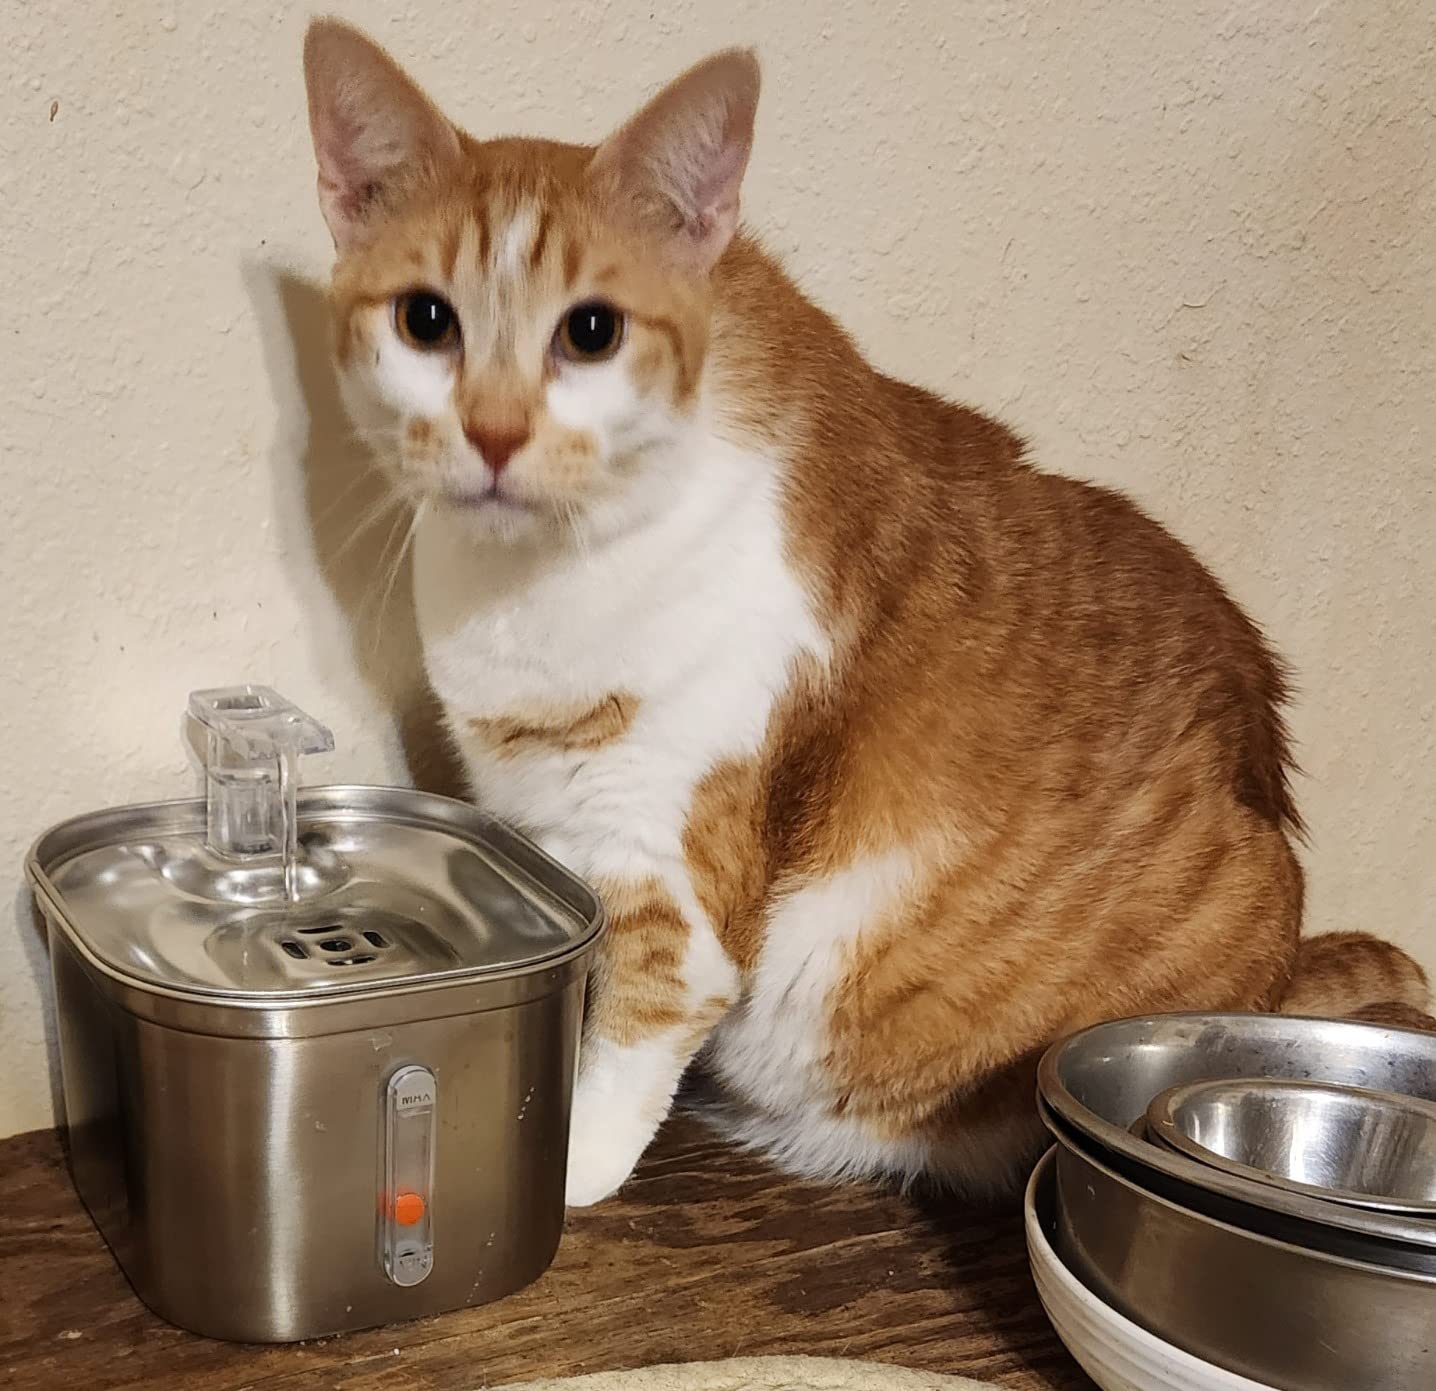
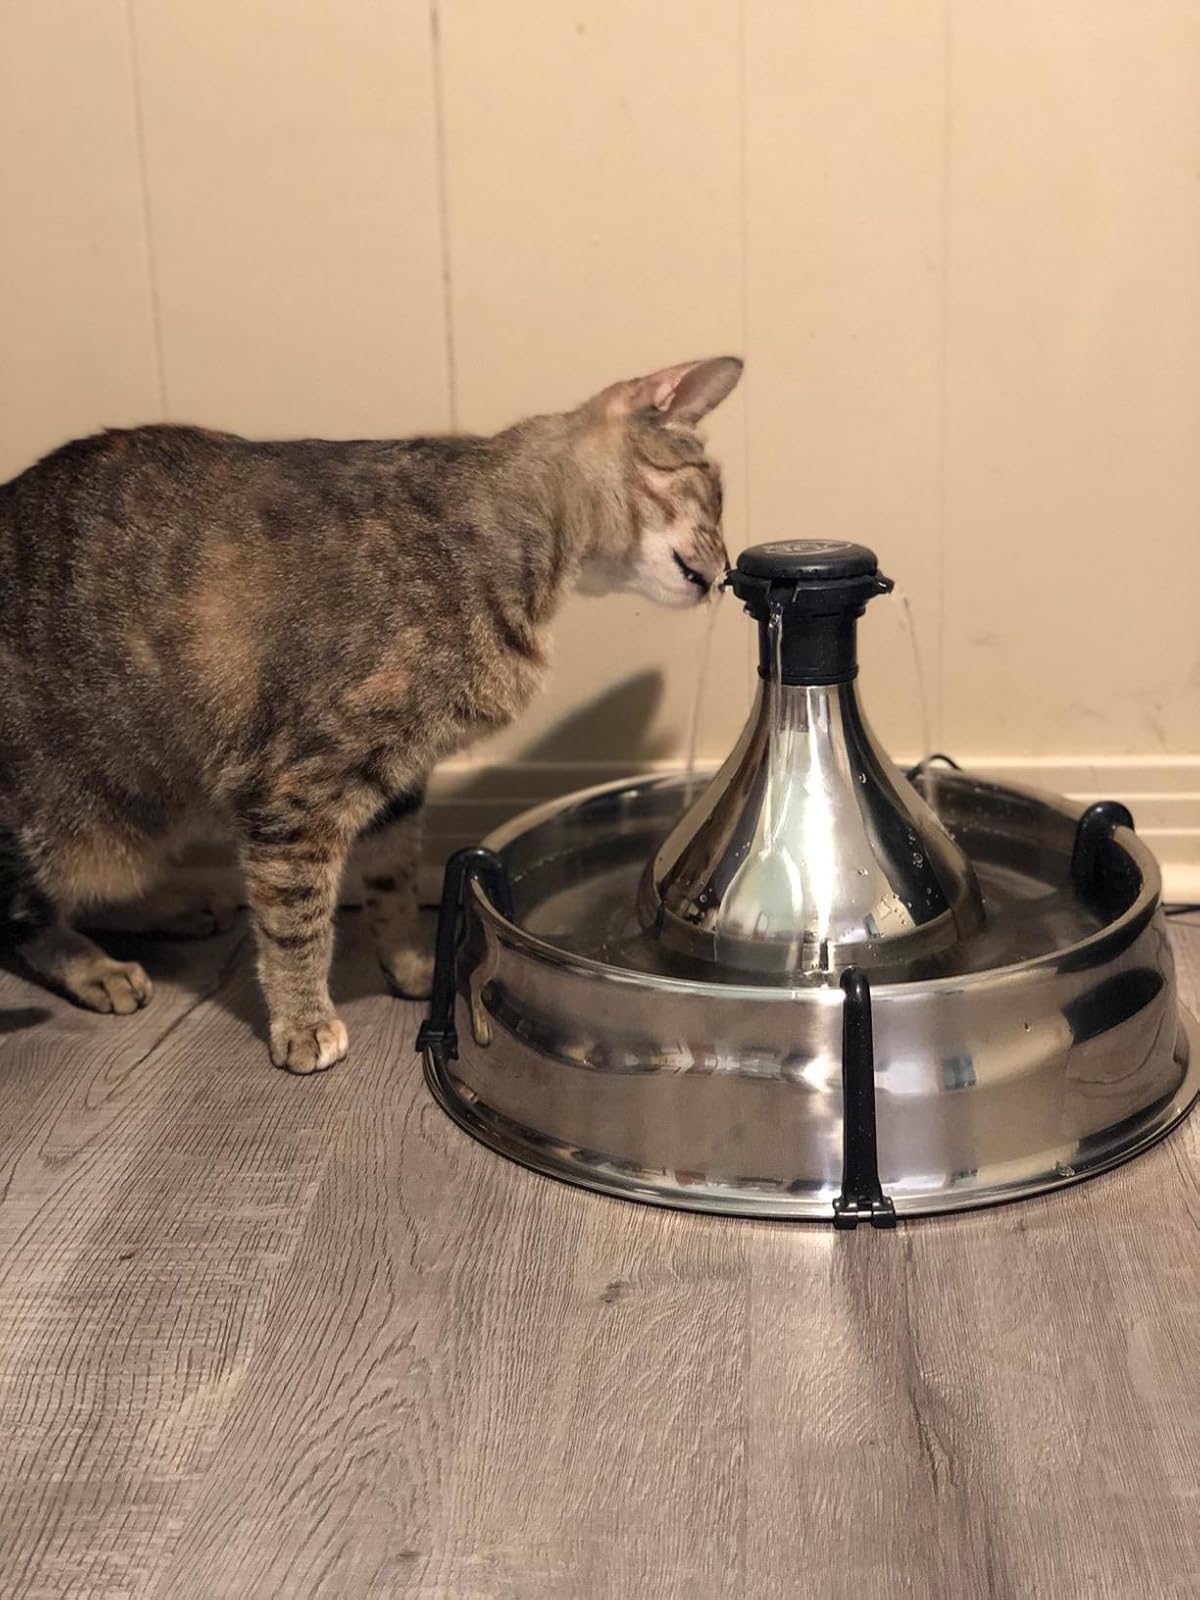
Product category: items_bowl
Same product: no